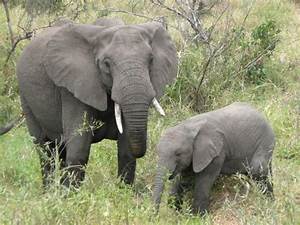
Label: elephant